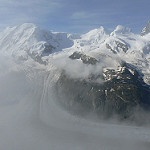
Label: glacier